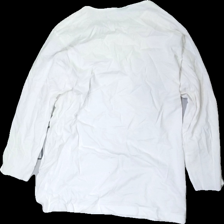
View: back
Type: Top
Category: Ladies
Brand: Missing
Colors: White
Material: 100% cotton
Cut: Regular, C-collar
Season: All
Stains: Minor
Price range: <50
Recommended usage: Export